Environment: real
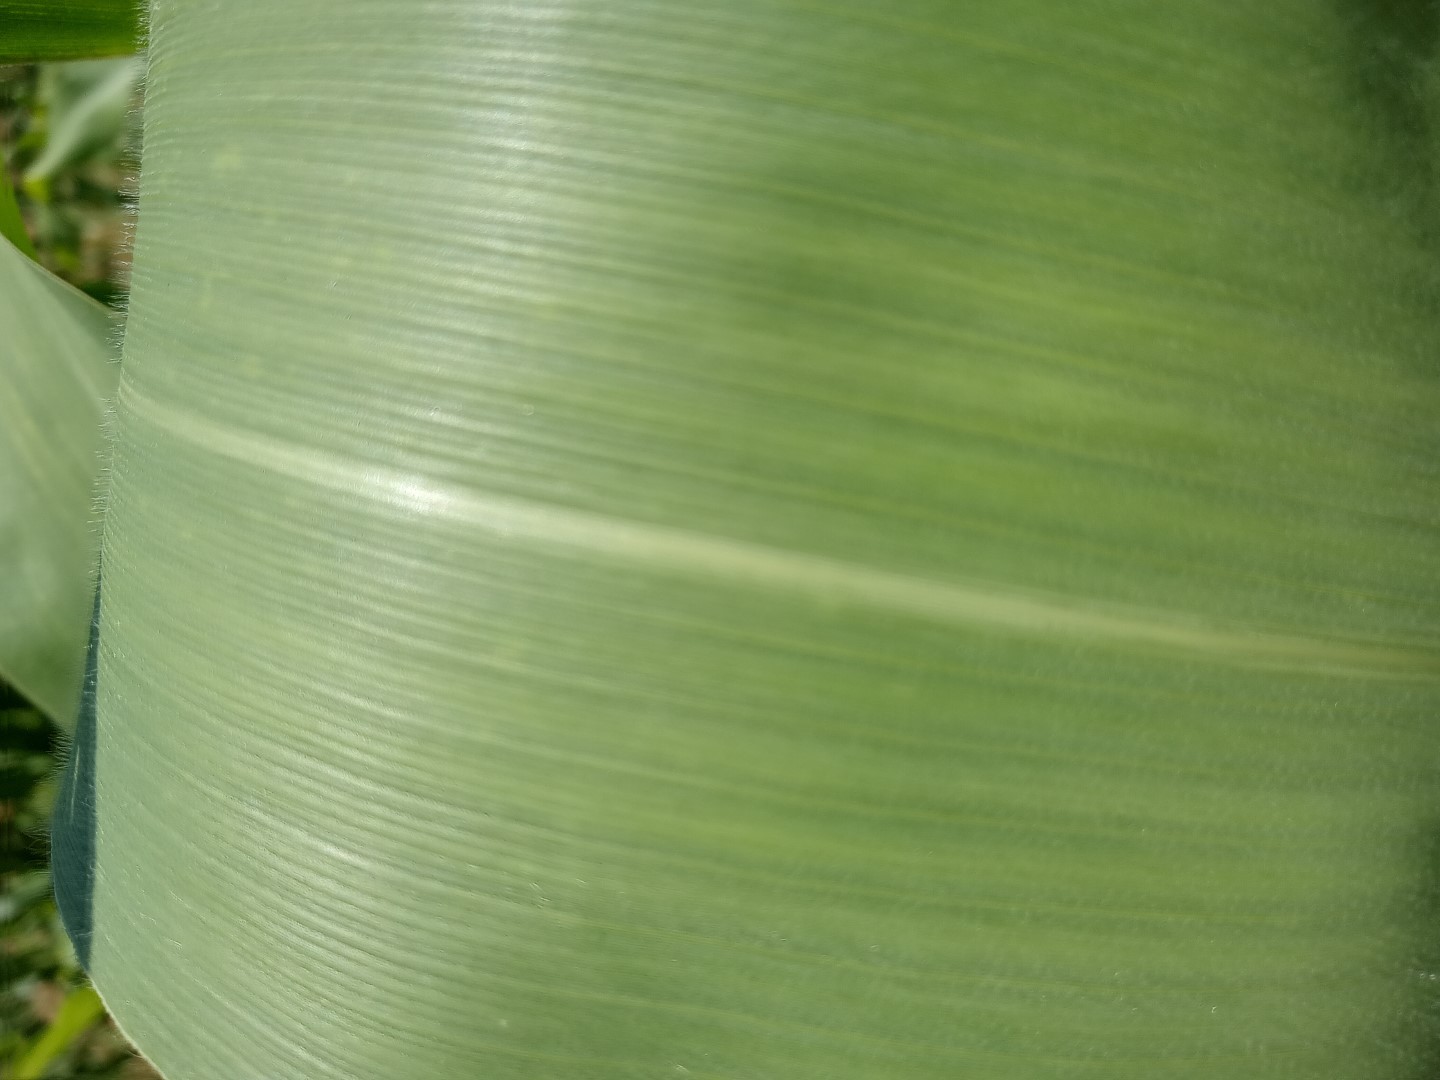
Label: healthy